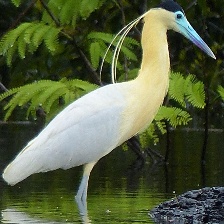
Species: CAPPED HERON
Scientific name: PILHERODIUS PILEATUS
ImageNet parent category: little_blue_heron